Blue beret

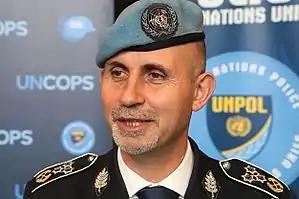
UN blue beret being worn by Luís Carrilho, head of the United Nations Police

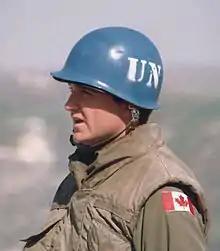
Canadian peacekeeper in 1976 wearing the distinctive UN blue helmet

A blue beret is a blue-colored beret used by various (usually special) military and other organizations. United Nations peacekeepers are often referred to as Blue Berets or Blue Helmets because of their light blue berets or helmets, this includes soldiers, police officers, and civilian personnel. The blue helmet is used as the logo of United Nations Peacekeeping.